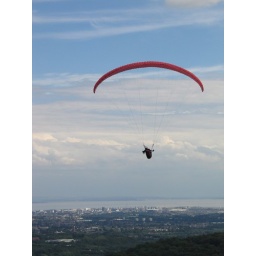
Best seat in the house - Looking out at Cardiff Bay